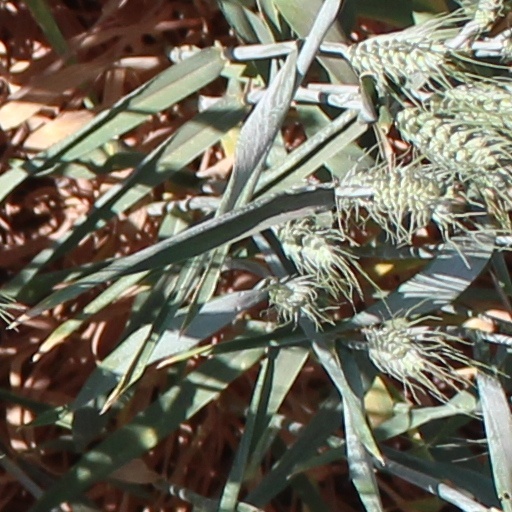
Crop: wheat